Jessie Vargas

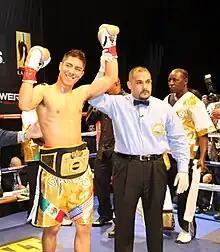
Vargas in 2010

Jessie Vargas (born May 10, 1989) is a Mexican-American professional boxer. He held the WBO welterweight title in 2016. He also held the WBA (Regular) and IBO super lightweight titles in 2014.